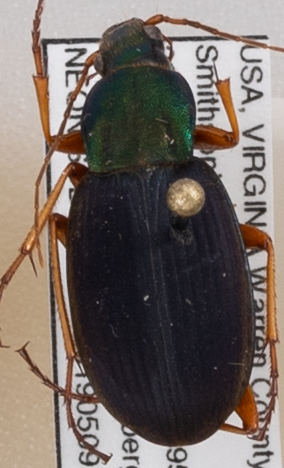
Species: Chlaenius aestivus
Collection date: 2019-05-09
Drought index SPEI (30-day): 1.13
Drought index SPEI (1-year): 2.09
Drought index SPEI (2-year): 2.09